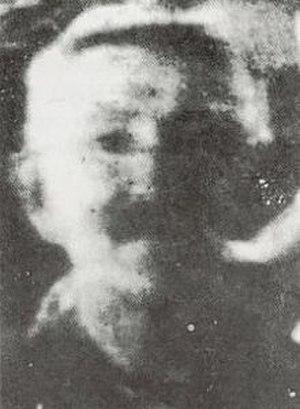
Matt Talbot, né le 2 mai 1856 et décédé le 7 juin 1925, est un ouvrier irlandais reconnu vénérable par l'Église catholique. Alcoolique réhabilité après une longue lutte personnelle, il est reconnu vénérable par l'Église catholique pour son courage, sa piété, la charité et la mortification de la chair.